Tokyo Emmanuelle

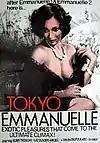
"Tokyo Emmanuelle" in theatrical release for English-speaking audiences

"Tokyo Emmanuelle" was released theatrically in Japan on July 1, 1975. It was unusually widely circulated for Nikkatsu Roman Porno film. It was released in Germany under the title "Wilde Emmanuelle im Paradies der Lust". In 1977 "Tokyo Emmanuelle" became the first of Nikkatsu's Roman Porno films to be distributed in Britain, when the exploitation studio Intercontinental released the film under the title "Emmanuelle in Tokyo". Under the title "Tokyo Emmanuelle", it was also playing in Canadian theaters in mid-1977. It was also released in Hong Kong by the Shaw Brothers.